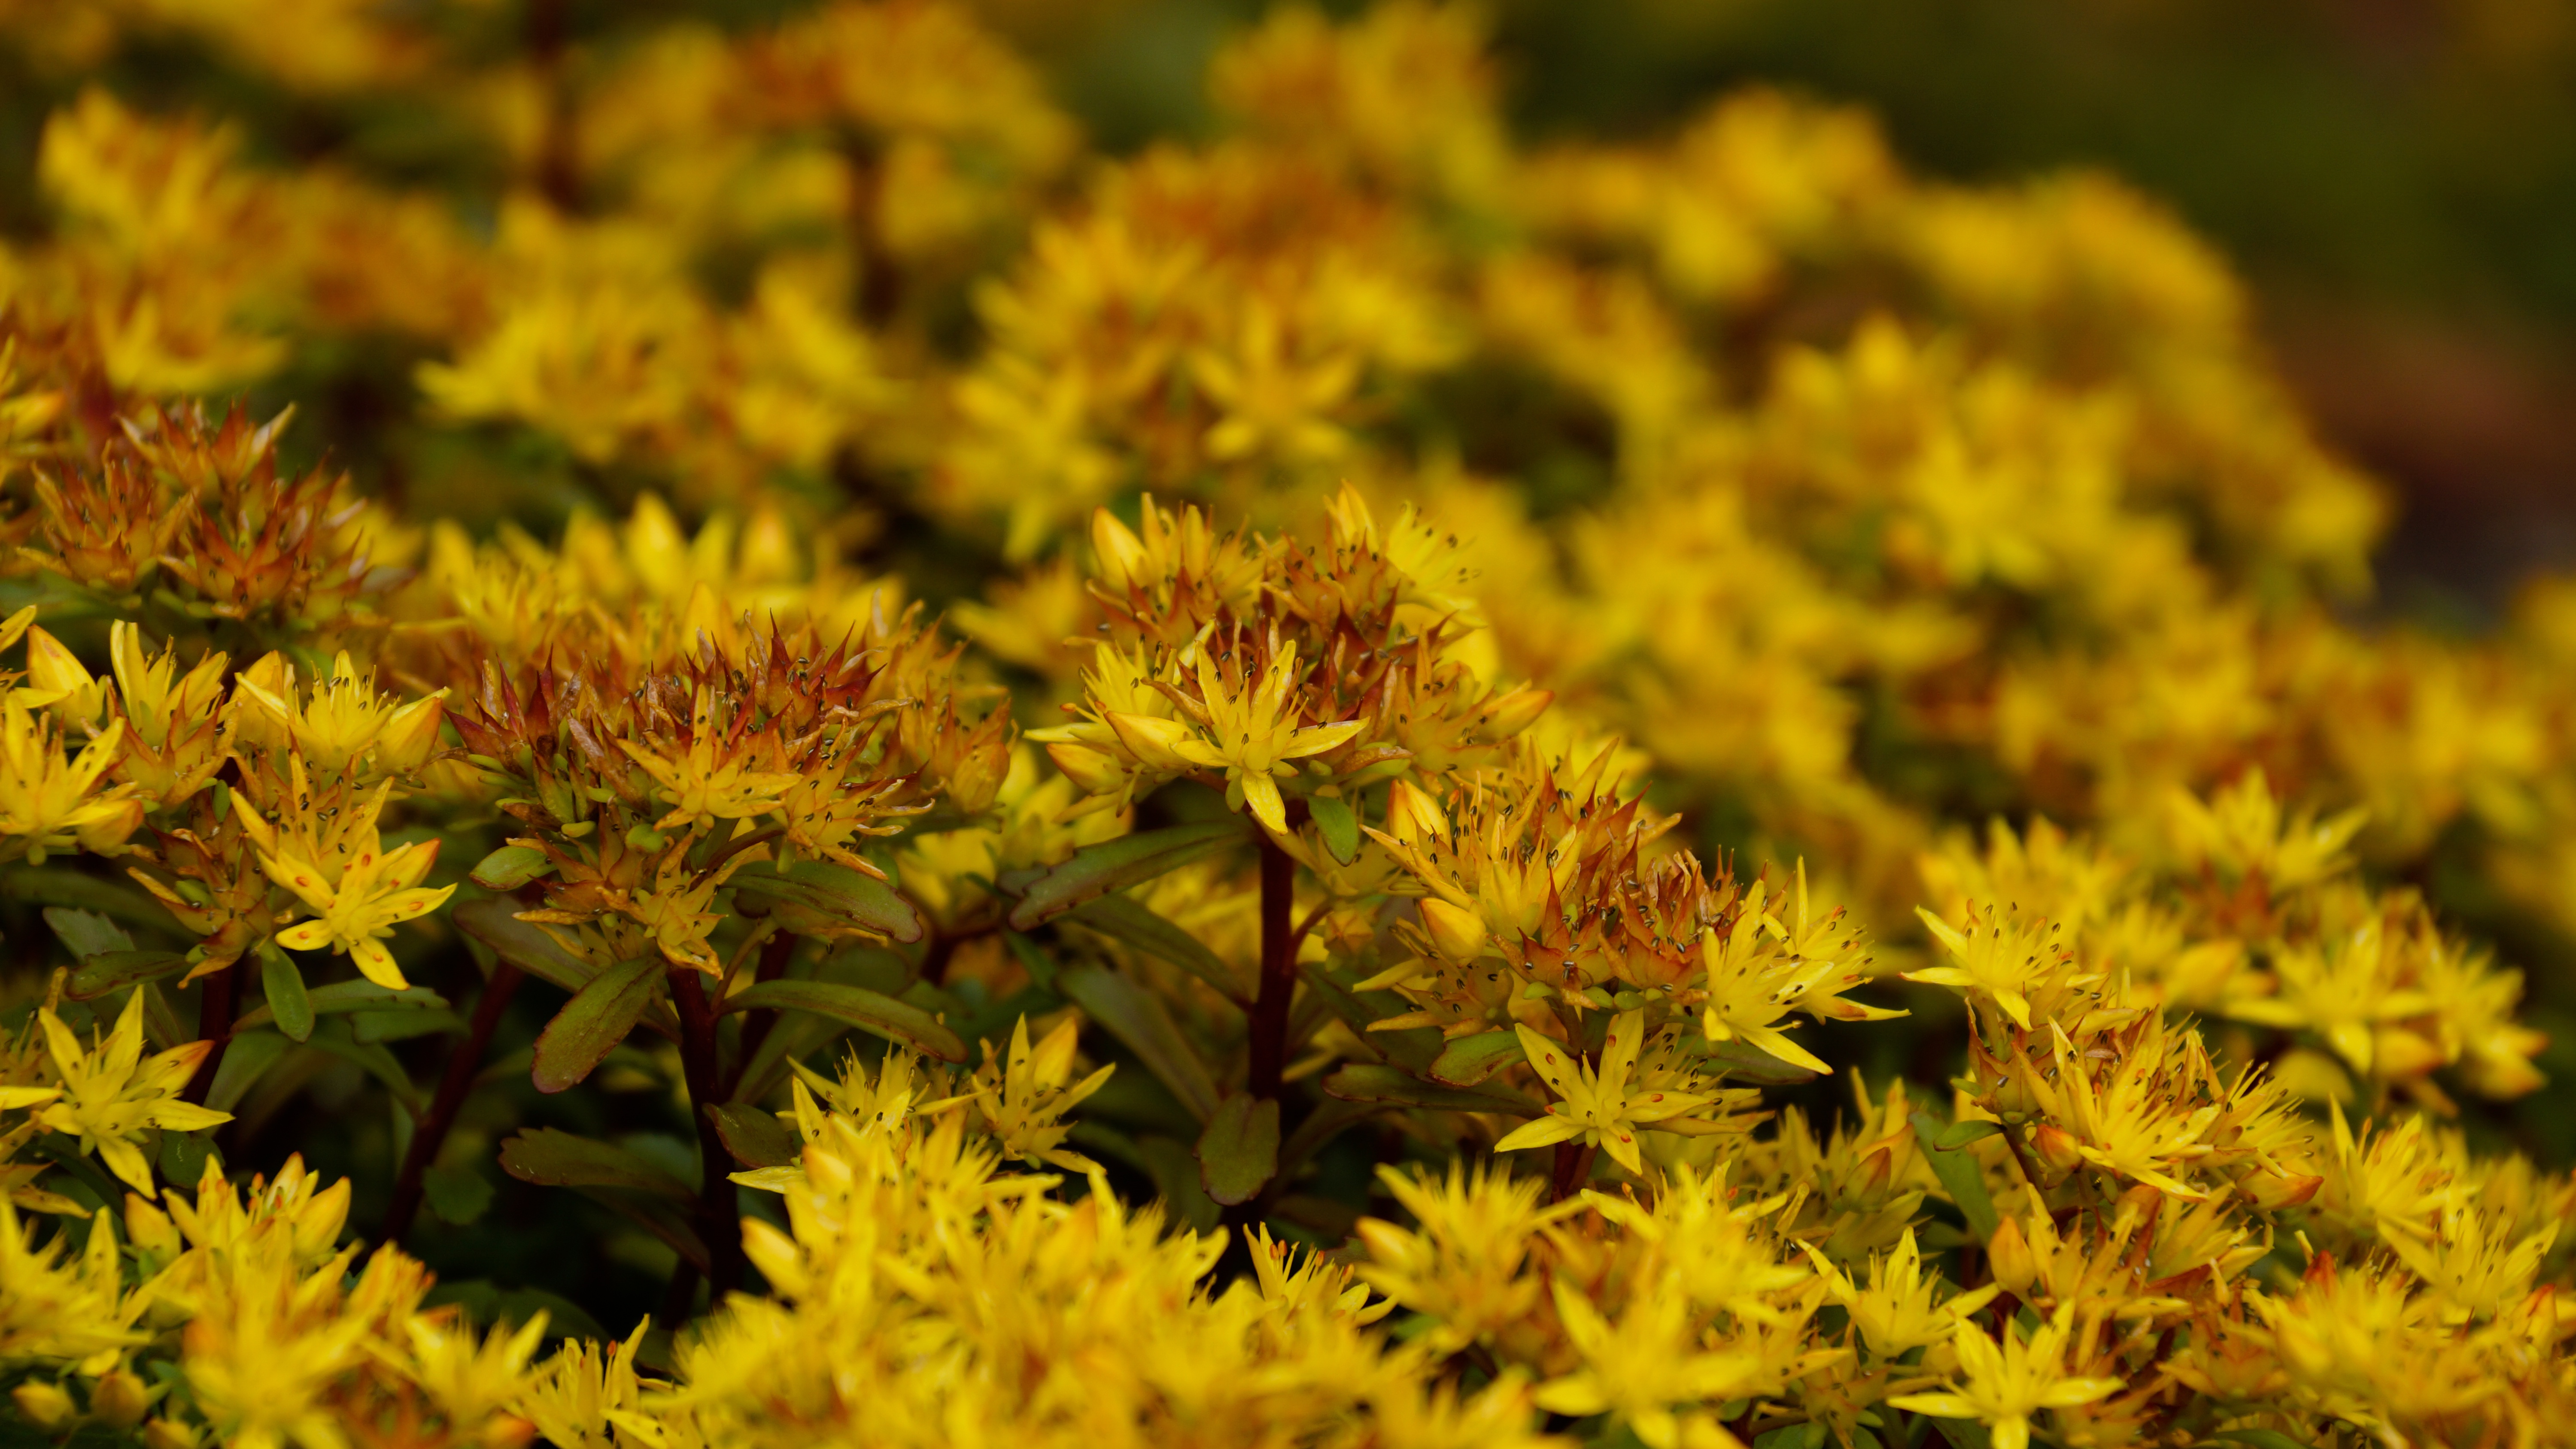
nature, blossom, plant, meadow, sunlight, leaf, flower, bloom, autumn, botany, yellow, flora, season, wildflower, petals, shrub, stonecrop, sedum, macro photography, flowering plant, daisy family, land plant